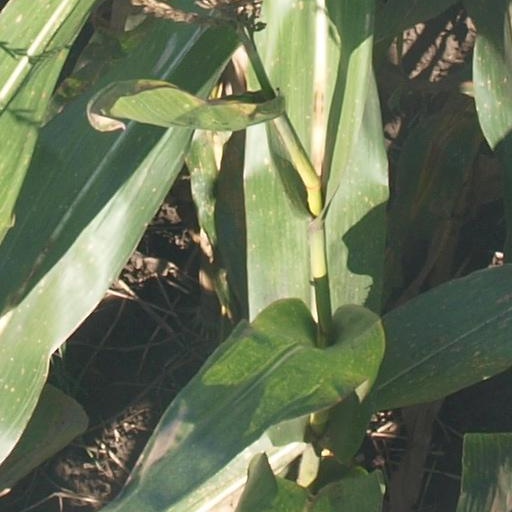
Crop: maize; corn